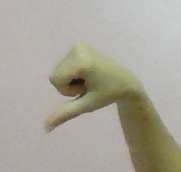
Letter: waw